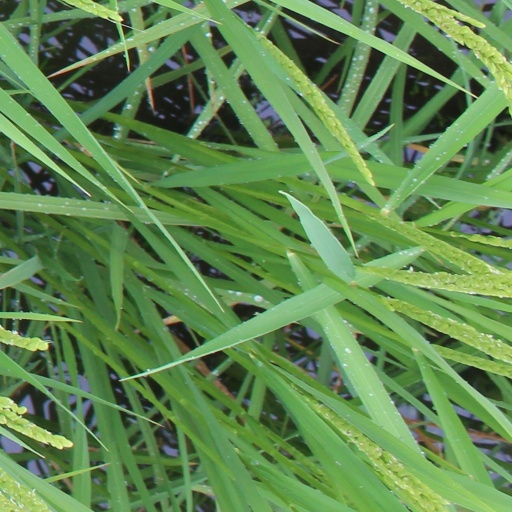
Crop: rice